Mike Stepovich

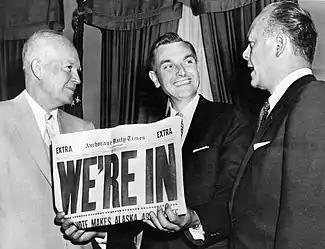
Stepovich with President Eisenhower and Secretary of the Interior Fred Seaton, c. 1958 or 1959

President Eisenhower signed the Alaskan Statehood Bill on July 7, 1958. Following this event, Stepovich issued a proclamation setting the dates for primary and general elections to determine officeholders for the new state, setting the elections for November 25. The Territorial Governor then resigned on August 1, 1958, to run for a seat in the United States Senate. Following his departure, Territorial Secretary Waino Edward Hendrickson succeeded as Acting Governor.